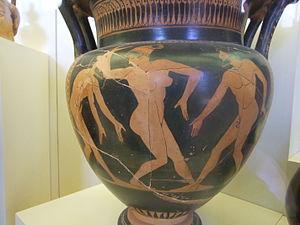
La place des femmes dans la société étrusque est importante dans la vie quotidienne de ce peuple, à la différence des femmes grecques et romaines. Seule la condition des femmes aristocratiques est connue de nos jours, car aucun document ne donne d'information pour les autres.